Buin, Papua New Guinea

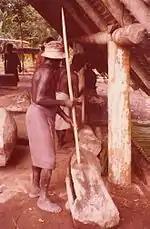
Men of a village immediately outside Buin engaging in traditional drumming, conveying coded messages.

Buin was within the Territory of New Guinea, a Mandate of the League of Nations, that consisted of the northeastern part of the island of New Guinea and a number of outlying islands. It was wholly controlled by Australia during 1920–1942 and during 1945–1949 and mostly occupied by Japan during World War II, between 1942 and 1945.